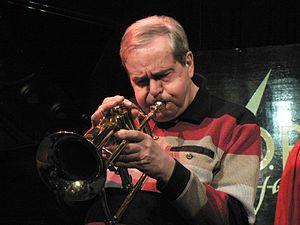
Kenneth Vincent John Wheeler est un trompettiste, bugliste et compositeur canadien de jazz, né le 14 janvier 1930 à Toronto et mort le 18 septembre 2014 à Londres. Il s'est installé en Grande-Bretagne depuis les années 1950.